Akira Takasaki

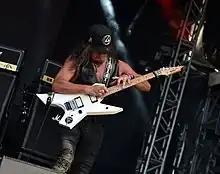
Takasaki playing a Killer guitar, 2022

Takasaki uses ESP Signature Random Star guitars and several Killer guitars, mostly the KG Prime model. He is co-owner of the company, which are made and distributed by ESP. Its name was coined by rearranging the three hiragana characters that are found in both Takasaki's given name and the surname of his guitar technician Ichizo Araki into , which sounds similar to the English word "killer".